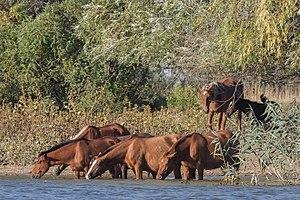
Le Kalmouk est une race de chevaux de selle et de traction légère élevée en Kalmoukie, une république de Russie. Établis au XVIIᵉ siècle, les ancêtres de ces chevaux pésentent le type mongol. Ils sont influencés par des animaux voisins capturés par les Kalmouks lors de raids, puis croisés avec le cheval du Don. Les Kalmouks remontent la cavalerie russe jusqu'au début du XXᵉ siècle, et déclinent en nombre après la Seconde Guerre mondiale.